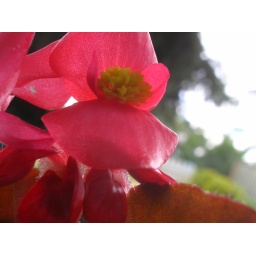
A pretty little flower from a begonia in a flower box in the shade.